Eviction of Christians from the Crimea (1778)

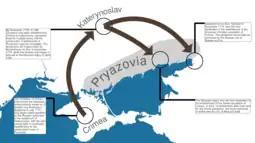
Map depicting the locations Greeks and Armenians were resettled

Subsequent to the appointment of Alexander Suvorov to the head of the military administration over Crimea in April 1778, the process of preparing the relocation of the Christian population officially began, with the help of metropolitan bishop Ignatius in its implementation. Once rumors of the relocation began to spread among the Crimean population, they were initially denied by Crimean khan Şahin Giray on 18 July 1778, who was at the time unaware of its preparation. Following this, on the same day, the mayor of Kezlev reported to the khan that metropolitan Ignatius had requested the Russian authorities to withdraw all Christians from the city, at which point some local Christians opposed to this requested the mayor to intervene. On 21 July, the Russian government officially informed the khan about the ongoing preparations, prompting him to write a letter to Russian resident minister with his objections, in which he requested to be given the power to prevent the relocation from taking place:Which translates to:However, by 23 July 1778 Şahin Giray had realized the futility of any resistance to the royal decree of Catherine the Great, and signed an order announcing the withdrawal of Christians from Crimea. Additionally, he called on the inhabitants of the Crimean Khanate not to resist the relocation measures.